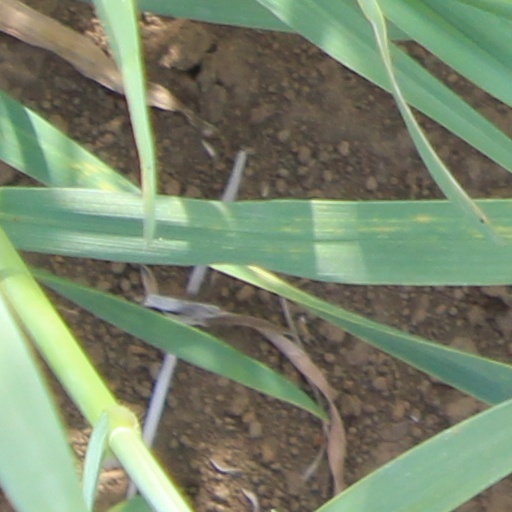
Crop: wheat